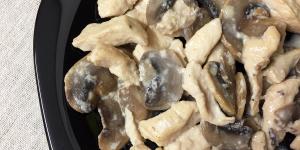
pechuga de pollo con champinones light